Question: Please indicate a possible affordance area of swing_tennis_racket that can be used for holding
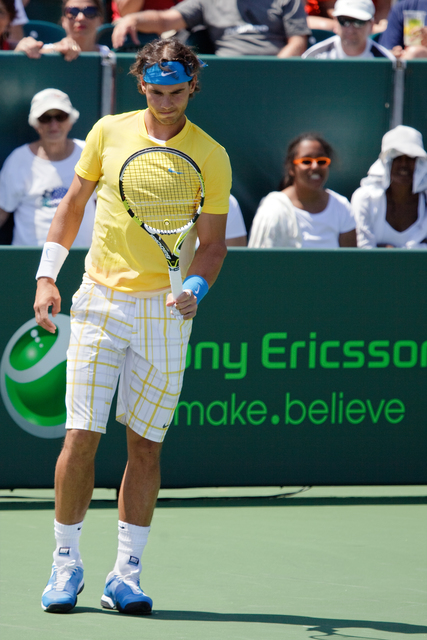
Answer: [162.051, 241.415, 192.475, 314.703]